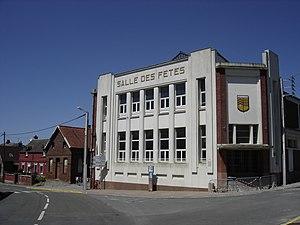
Busigny est une commune française située dans le département du Nord, en région Hauts-de-France.